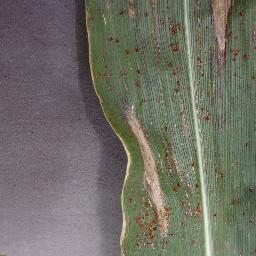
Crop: corn
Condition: (maize)_northern_blight